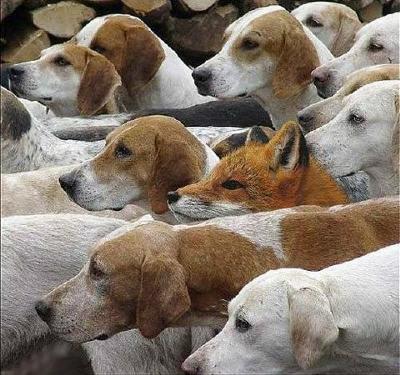
回答: ワン!ワン!ワン!ワン!ワン!ワン!ワン!ワン!コン!ワン!ワン!